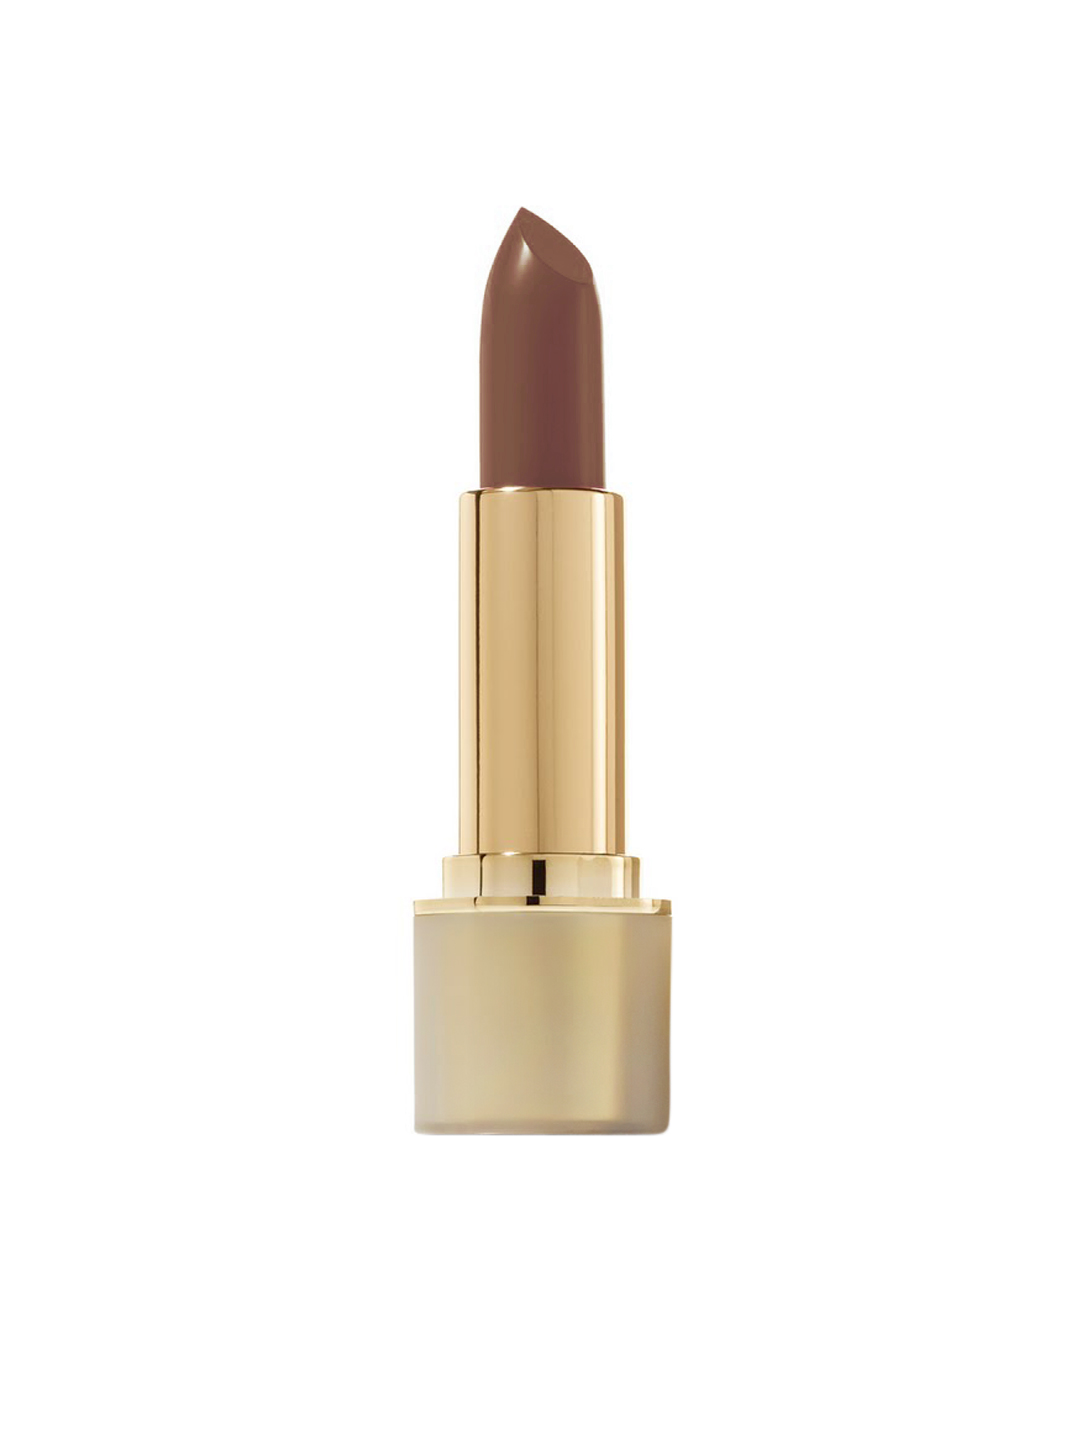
Revlon Plum Sexxxy Sassy Lipstick 09
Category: Personal Care / Lips / Lipstick
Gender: Women
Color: Purple
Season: Spring 2017
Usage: Casual